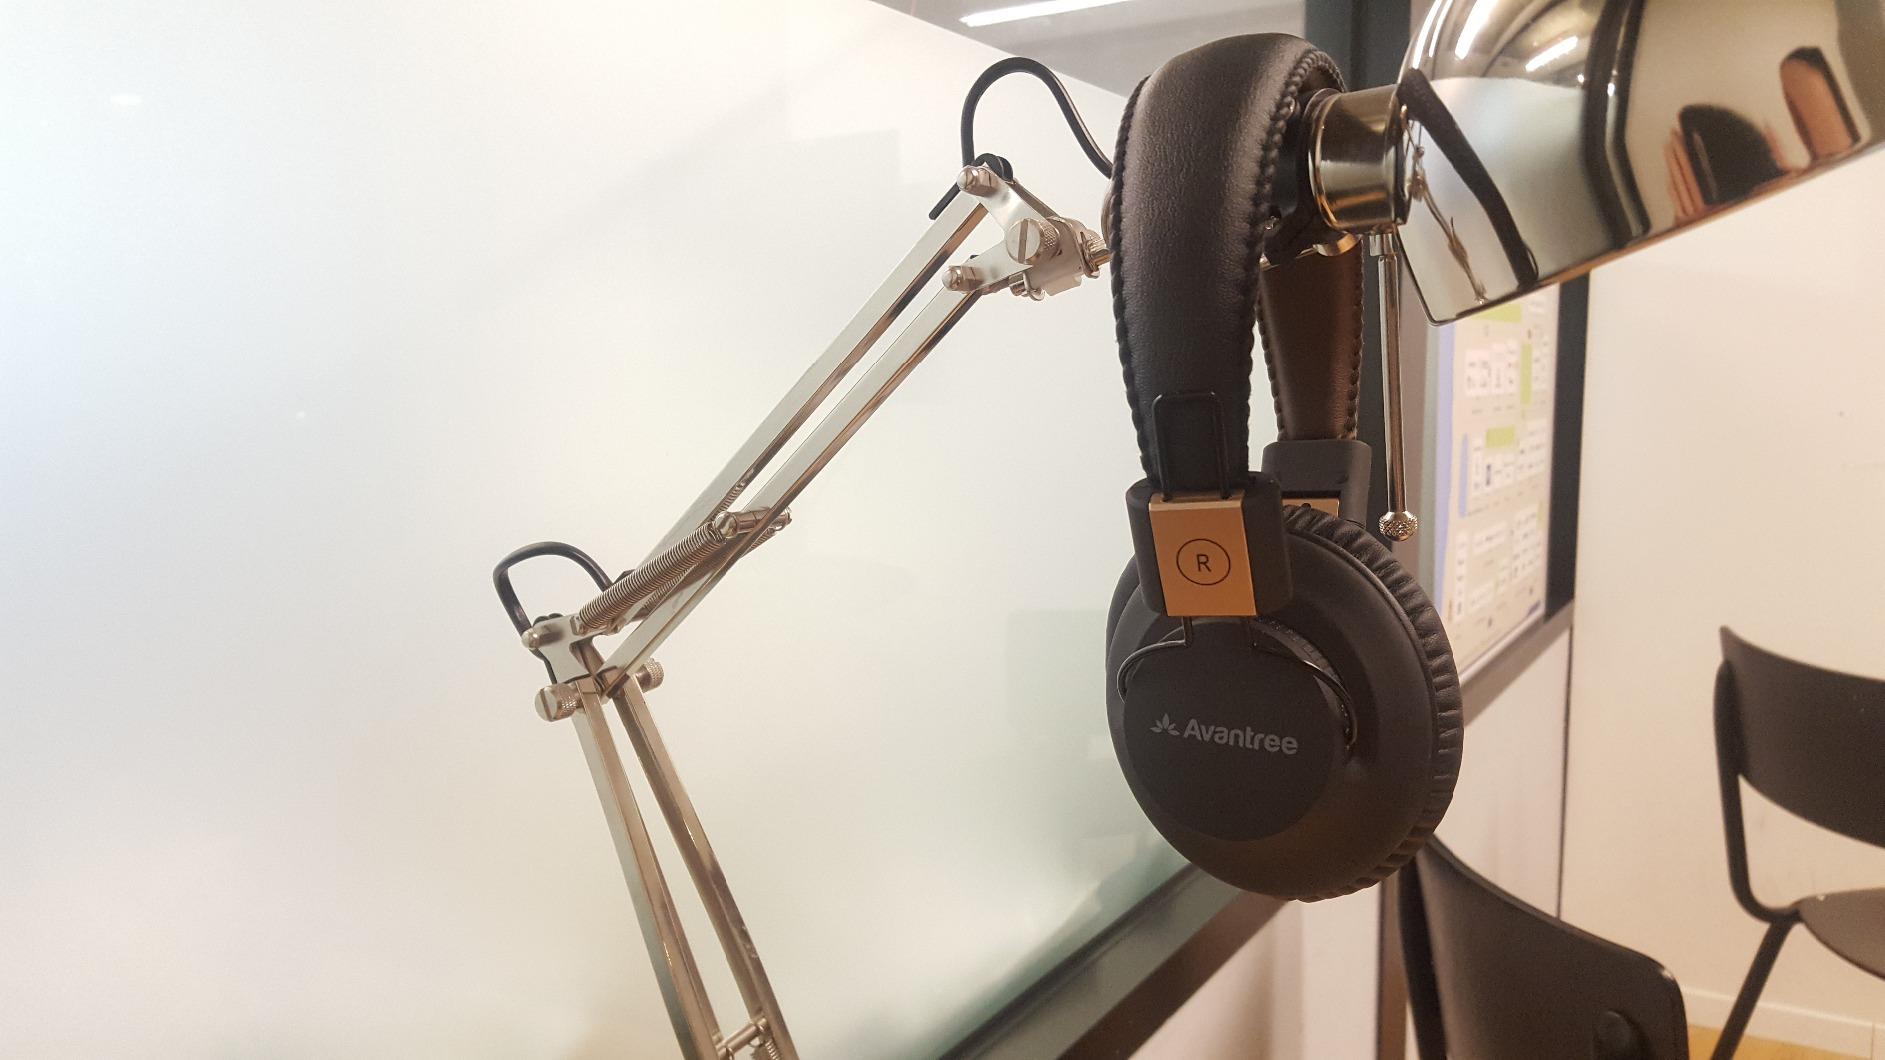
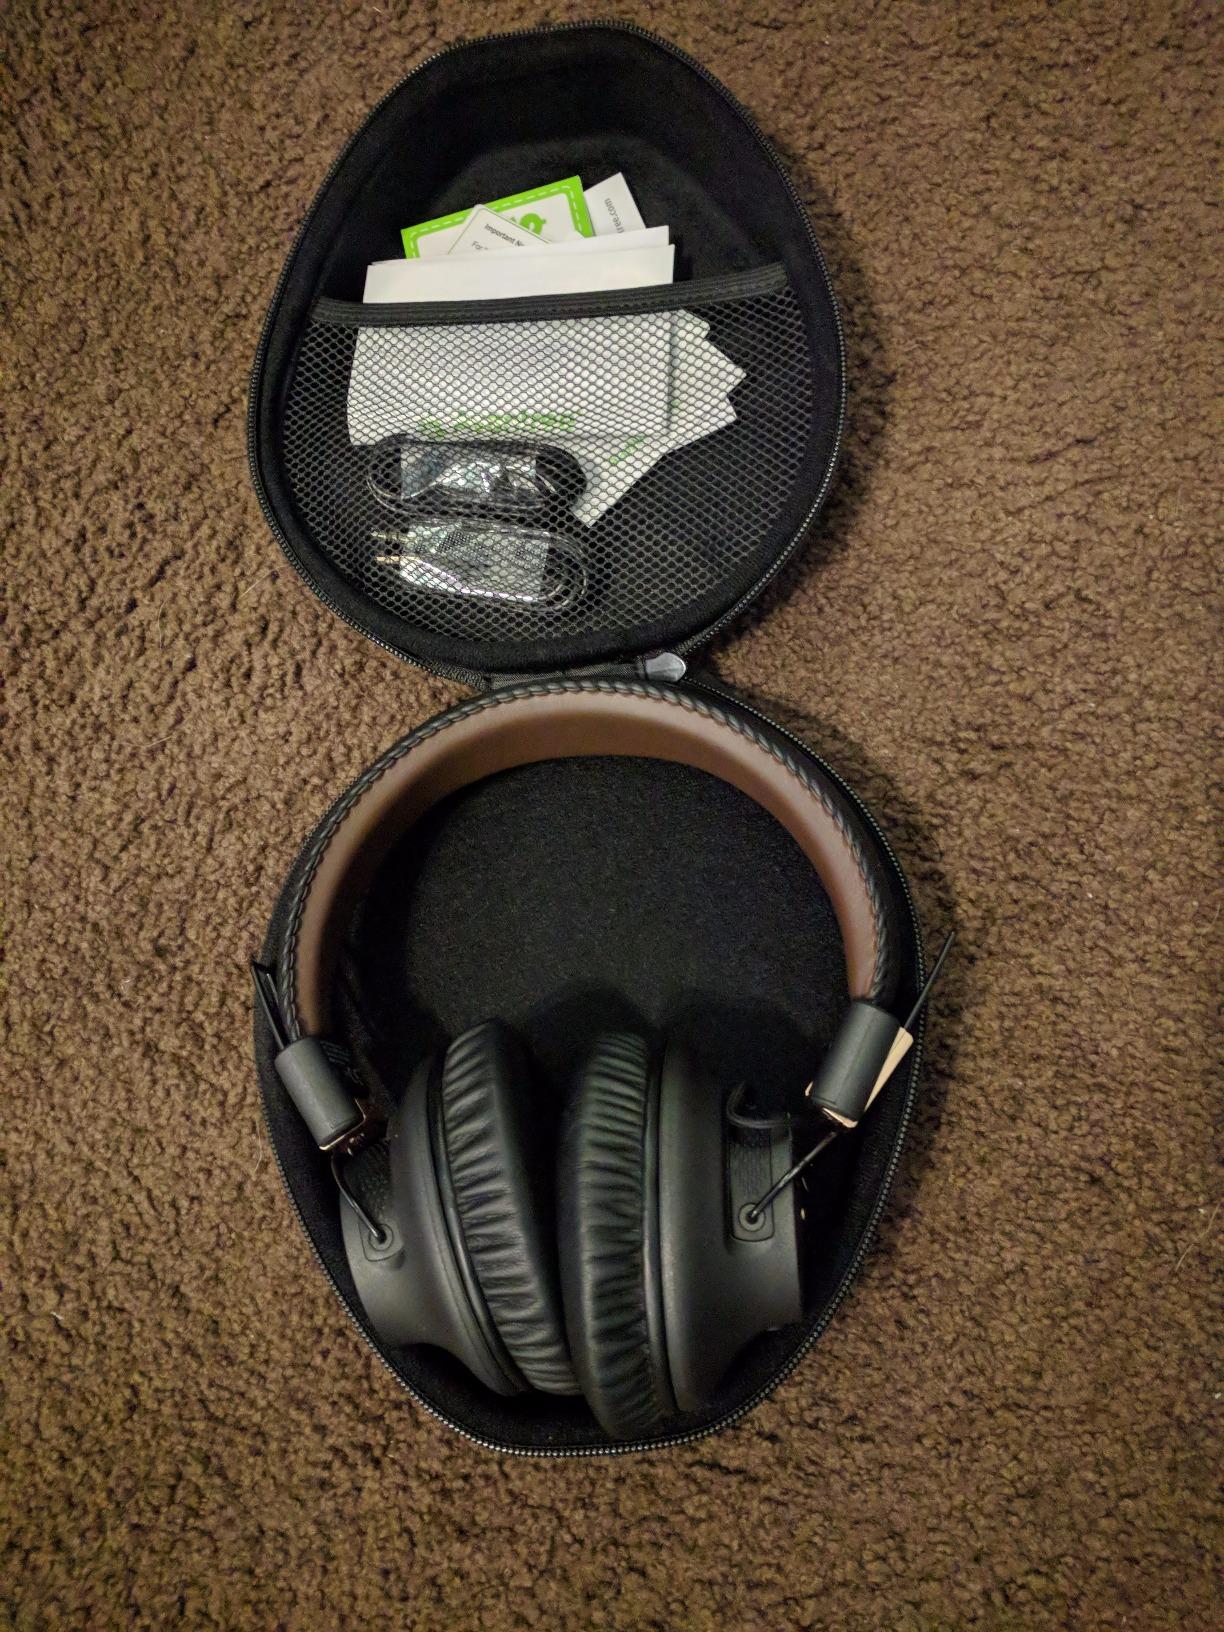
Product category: headphones
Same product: yes